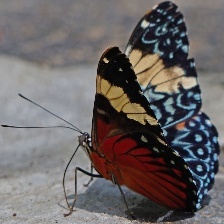
Species: RED CRACKER